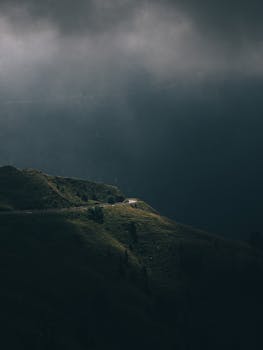
Label: No Watermark